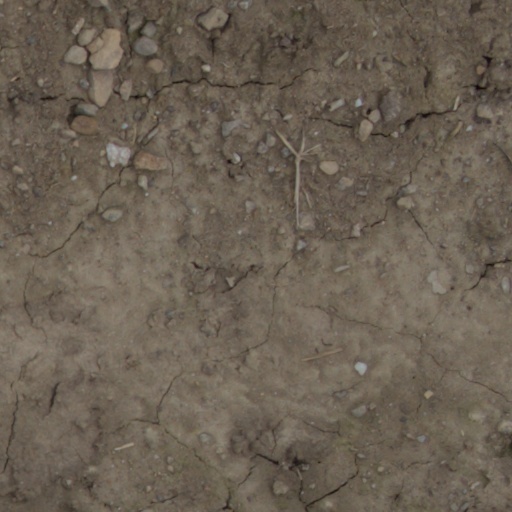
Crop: wheat